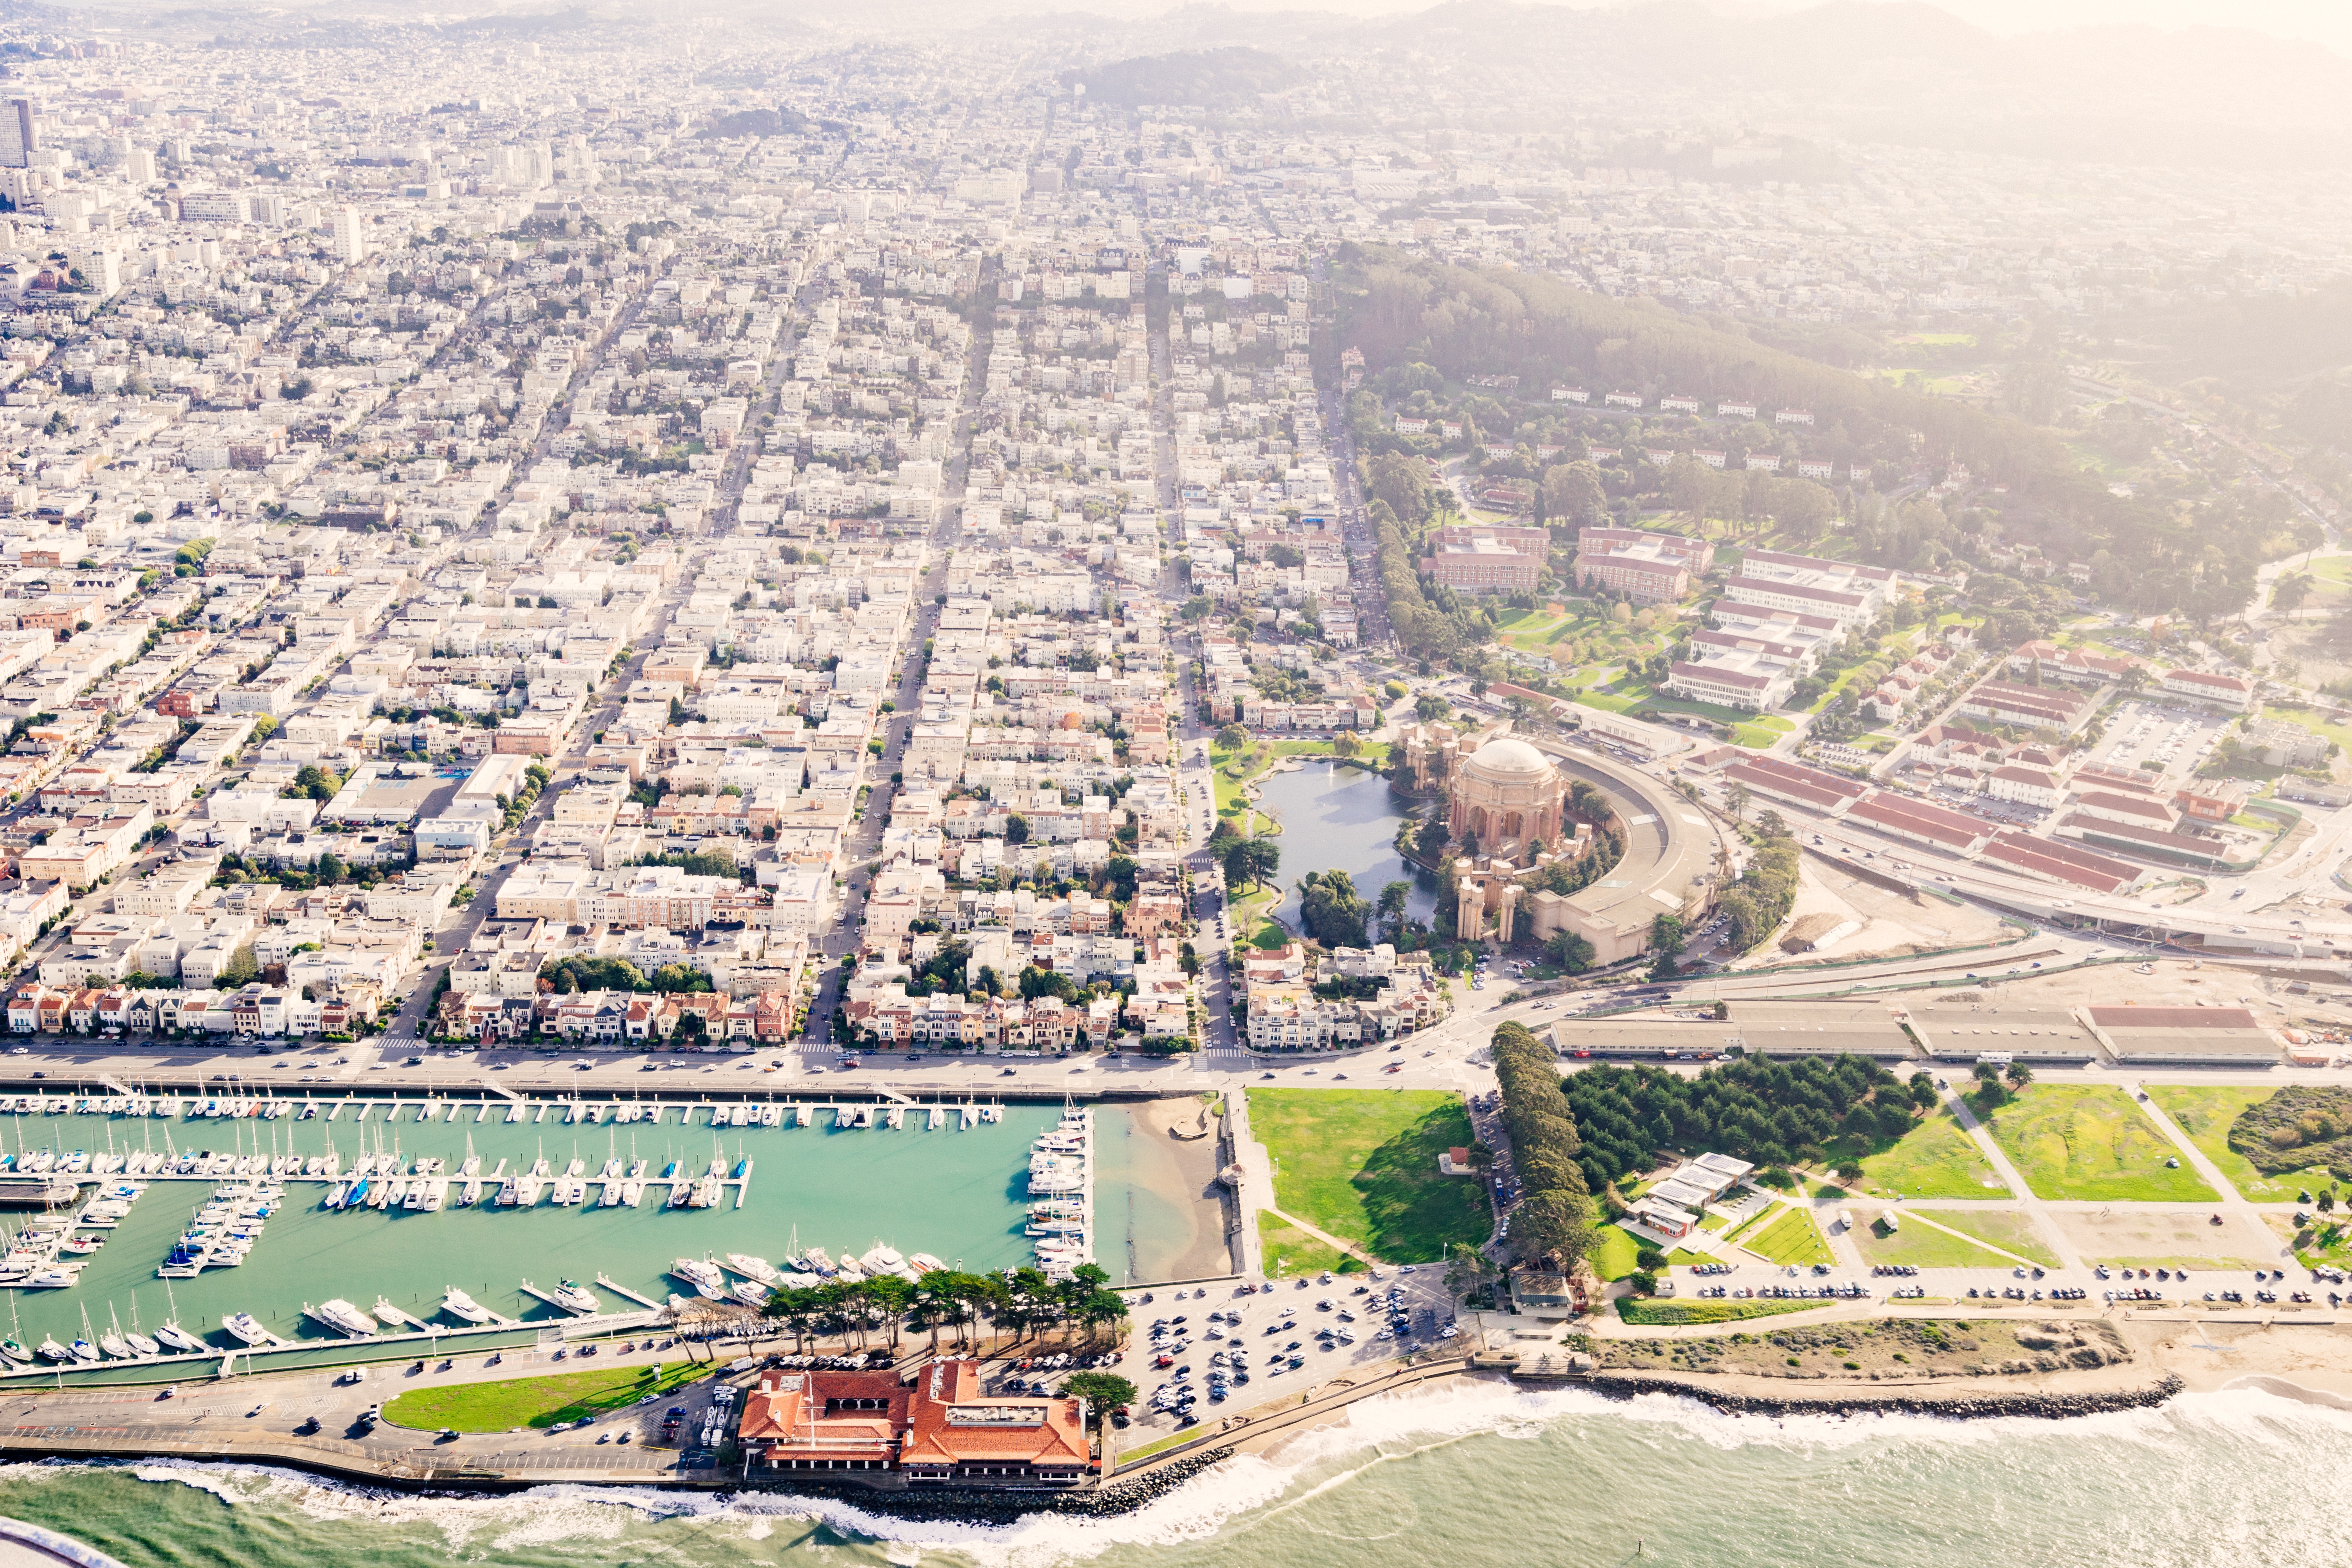
tree, structure, photography, city, cityscape, panorama, suburb, harbor, port, stadium, aerial view, bird's eye view, aerial photography, urban design, residential area, sport venue